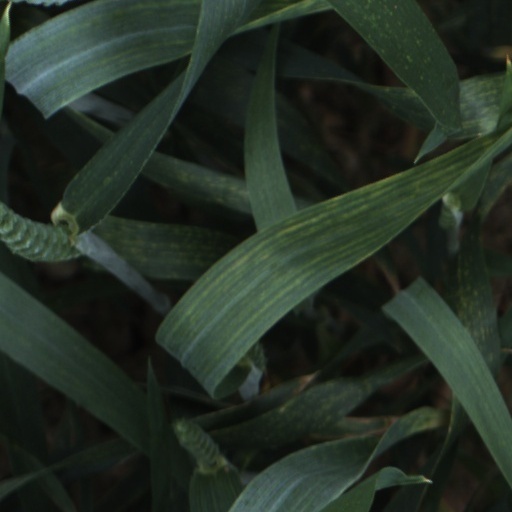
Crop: wheat